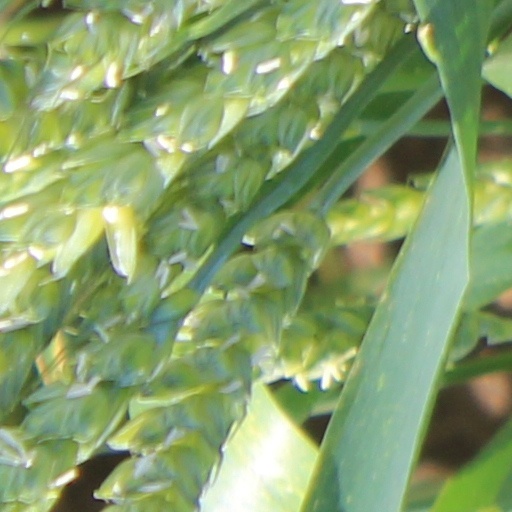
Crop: wheat